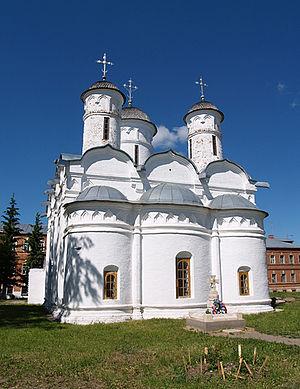
Le Monastère de la Déposition-de-la-robe-de-la-Vierge est un des plus anciens monastères de Russie.